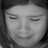
Emotion: sad